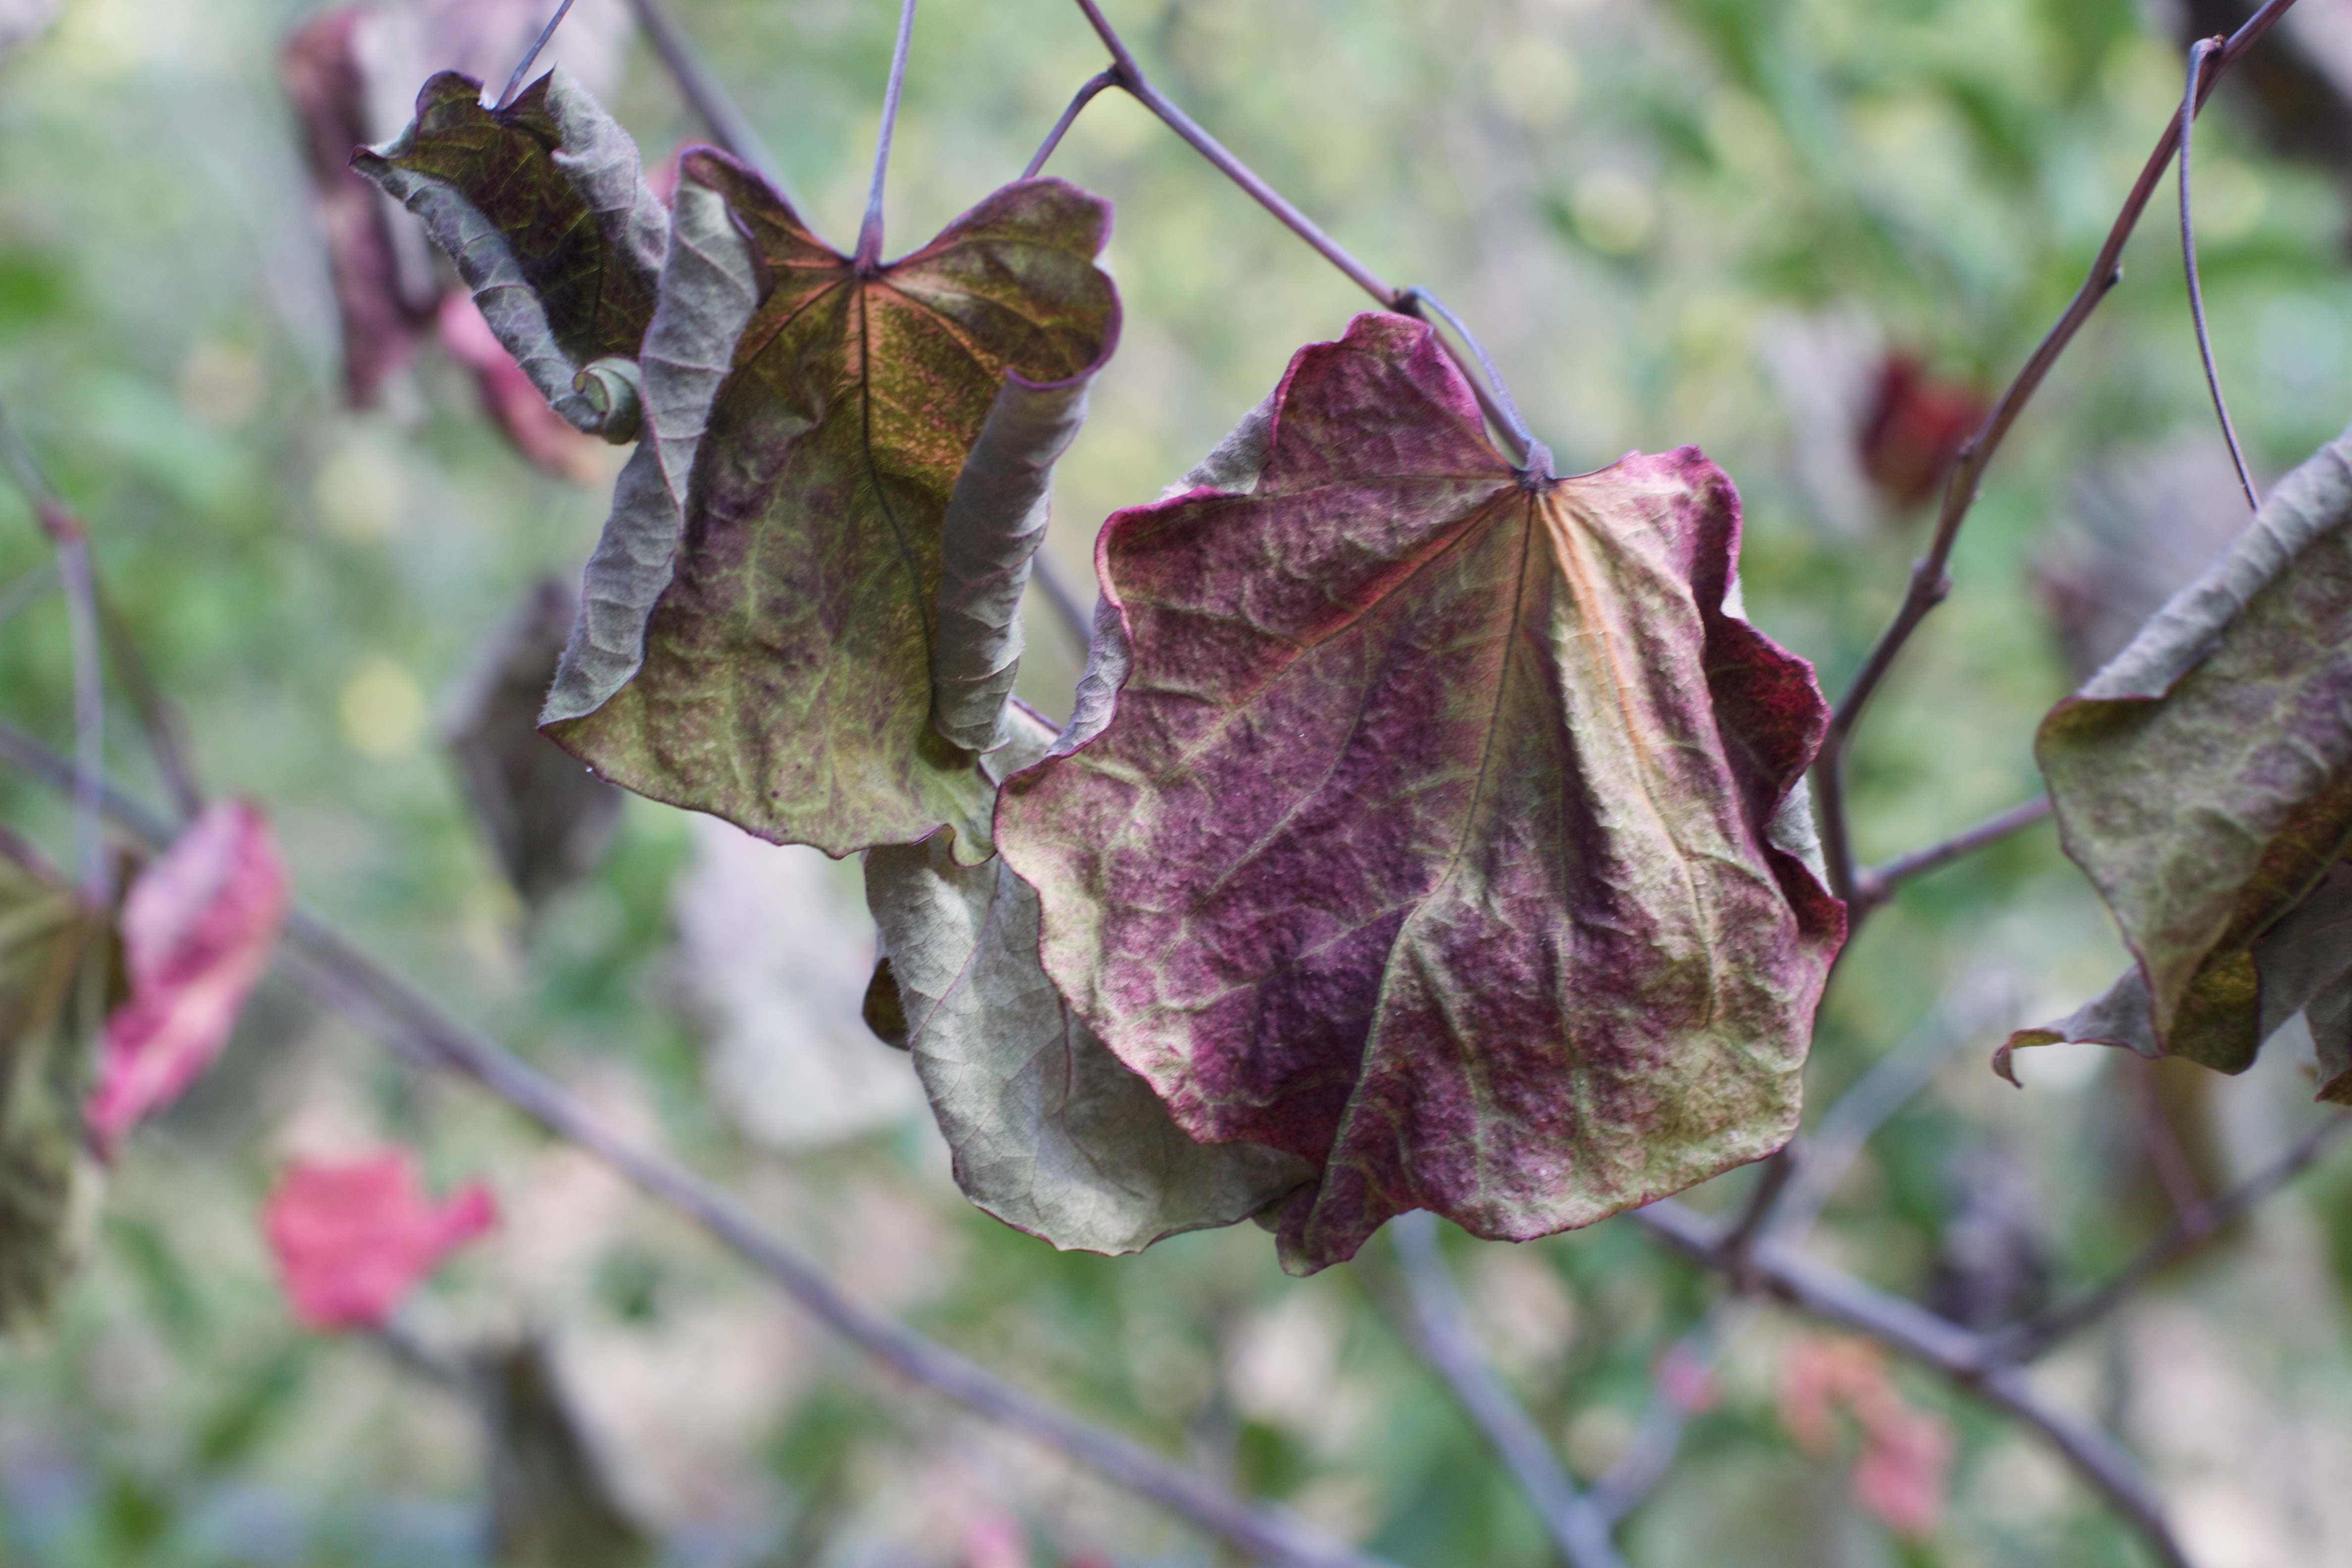
nature, branch, blossom, plant, leaf, flower, autumn, botany, flora, fauna, wildflower, close up, macro photography, flowering plant, plant stem, land plant